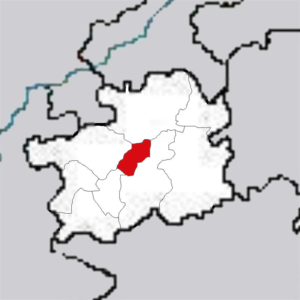
Guiyang est la capitale de la province du Guizhou en Chine.